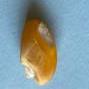
Maize quality: Bad